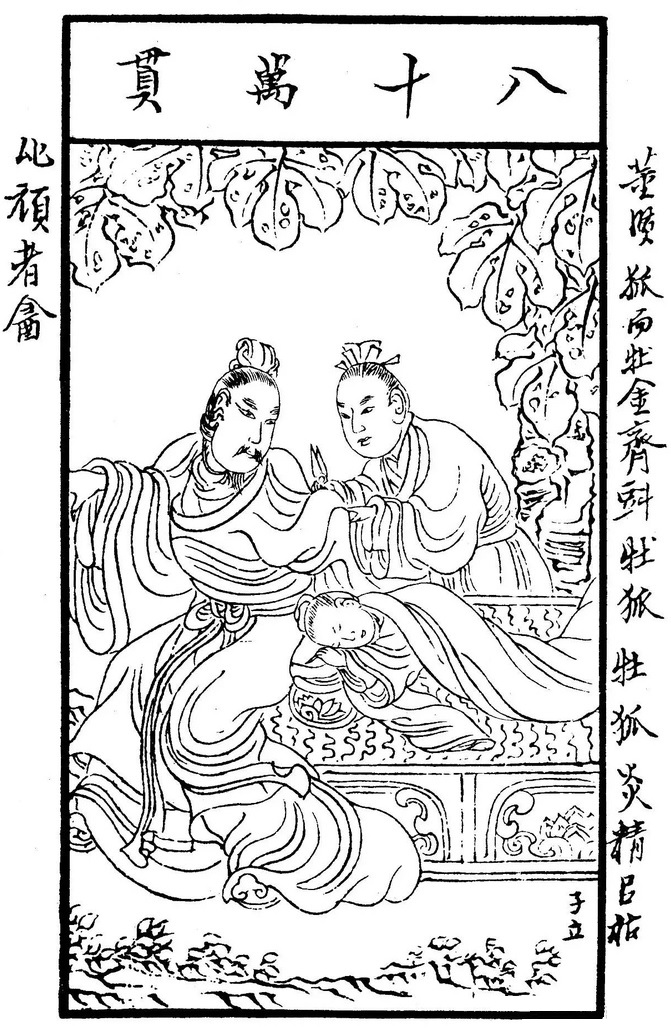
จักรพรรดิฮั่นอาย

จักรพรรดิฮั่นอาย (; 27 ปีก่อนคริสตกาล – 15 สิงหาคม 1 ปีก่อนคริสตกาล) พระนามเดิมว่า หลิว ซิน (劉欣) เป็นรายพระนามจักรพรรดิราชวงศ์ฮั่น|จักรพรรดิแห่งราชวงศ์ฮั่นของจักรวรรดิจีน ได้รับแต่งตั้งเป็นรัชทายาทตำแหน่ง "ไท่จื่อ" (太子; "โอรสาธิราช") โดยจักรพรรดิฮั่นเฉิง (漢成帝) ผู้เป็นพระเจ้าลุง และได้สืบราชสมบัติเมื่อ 7 ปีก่อนคริสตกาลขณะพระชนม์ 20 ชันษา จนสิ้นพระชนม์เมื่อ 1 ปีก่อนคริสตกาล
ขุนนางและราษฎรล้วนตื่นเต้นเมื่อจักรพรรดิฮั่นอายเสด็จขึ้นครองราชย์ เพราะเชื่อว่า พระองค์ทรงพระปรีชาสามารถ แต่ปรากฏว่า รัชกาลของฮั่นอายเต็มไปด้วยการฉ้อราษฎร์บังหลวงและการเก็บภาษีหนักหน่วง ทั้งฟู่เจาอี๋ (傅昭儀) พระชายาของจักรพรรดิฮั่น-ยฺเหวียน (漢元帝) พระเจ้าปู่ ยังเข้าก้าวก่ายการแผ่นดิน และเรียกร้องให้พระองค์ตั้งพระนางเป็นสมเด็จพระอัยยิกาเจ้า|พระจักรพรรดินีอัยยิกาเจ้า (grand empress dowager) ตำแหน่ง "ไท่หฺวังไท่โฮ่ว" (太皇太后; "อัครราชมหาเทวี") แม้พระนางจะมิเคยได้รับแต่งตั้งเป็นจักรพรรดินีมาก่อนก็ตาม ทำให้มีผู้ดำรงตำแหน่ง "ไท่โฮ่ว" (太后; "มหาเทวี") ถึงสี่คนในเวลาเดียวกัน คือ พระนางฟู่เจาอี๋ เรียกว่า "ฟู่ไท่โฮ่ว" (傅太后), หวัง เจิ้งจฺวิน (王政君) พระชายาอีกองค์ของจักรพรรดิฮั่น-ยฺเหวียน เรียกว่า "หวังไท่โฮ่ว" (王太后), จ้าว เฟย์ย่าน (趙飛燕) พระชายาของจักรพรรดิฮั่นเฉิง เรียกว่า "จ้าวไท่โฮ่ว" (定太后), และติ้งเฟย์ (定妃) พระมารดาของจักรพรรดิฮั่นอายเอง เรียกว่า "ติ้งไท่โฮ่ว" (定太后)
ฟู่ไท่โฮ่วเข้าควบคุมราชกิจจนพระนางสิ้นพระชนม์เมื่อ 2 ปีก่อนคริสตกาล ระหว่างนั้น พระนางวางแผนกำจัดเฝิง ยฺเวี่ยน (馮媛) พระชายาอีกองค์หนึ่งของจักรพรรดิฮั่น-ยฺเหวียน ซึ่งพระนางถือเป็นศัตรูหัวใจ โดยบีบให้พระนางเฝิงฆ่าตัวตายด้วยข้อกล่าวหาว่าเป็นแม่มด ส่วนจักรพรรดิฮั่นอายก็ถอดยศสกุลหวังของหวังไท่โฮ่ว แล้วตั้งสกุลฟู่ของฟู่ไท่โฮ่ว กับสกุลติ้งของติ้งไท่โฮ่ว เข้าสวมแทน จักรพรรดิฮั่นอายยังสั่งประหารหวัง เจีย จากสกุลหวัง ซึ่งดำรงตำแหน่งอัครมหาเสนาบดีจีน|อัครมหาเสนาบดี (丞相) เพราะเหตุที่ได้วิพากษ์วิจารณ์พระองค์ ส่งผลให้พระองค์เสื่อมความนิยมในหมู่ประชา
จักรพรรดิฮั่นอายยังเป็นที่รู้จักในฐานะชายรักร่วมเพศ นักประวัติศาสตร์แต่โบราณระบุว่า พระองค์มีความสัมพันธ์กับชายหนุ่มนามว่า ต่ง เสียน (董賢) โดยพรรณนาความสัมพันธ์ของทั้งสองว่า "รักมากจนตัดแขนเสื้อ" (斷袖之癖) สืบเนื่องจากเหตุการณ์ในบ่ายวันหนึ่งซึ่งพระองค์กับต่ง เสียน ร่วมเตียงกัน แล้วพระองค์ตื่นขึ้นเห็นต่ง เสียน นอนหลับทับแขนเสื้อพระองค์อยู่ ไม่อยากปลุกเขาให้ตื่นไปด้วย จึงตัดแขนเสื้อของพระองค์เองออกแล้วค่อย ๆ ลุกจากเตียงHinsch, Bret. (1990). "Passions of the Cut Sleeve". University of California Press. p.44 นอกจากนี้ พระองค์ยังอวยยศให้ต่ง เสียน มากมาย จนเมื่อเวลาที่พระองค์สิ้นพระชนม์นั้น ปรากฏว่า ต่ง เสียน ถึงกับได้ว่าการกองทัพทั้งปวง ครั้นสิ้นจักรพรรดิฮั่นอายแล้ว หวังไท่โฮ่วก็เข้ากุมอำนาจ โดยให้หวัง หมั่ง (王莽) ญาติของพระนาง ก่อรัฐประหาร แล้วบังคับให้ต่ง เสียน ปลิดชีวิตตนเองHinsch, Bret. (1990). "Passions of the Cut Sleeve". University of California Press. p.46 ก่อนจะตั้งองค์ชายหลิว ค่าน (劉衎) ขึ้นสืบราชสมบัติเป็นจักรพรรดิฮั่นผิง (汉平帝) โดยมีหวัง หมั่ง สำเร็จราชการ
==อ้างอิง==
หมวดหมู่:พระมหากษัตริย์จีนในศตวรรษที่ 1 ก่อนคริสตกาล
หมวดหมู่:จักรพรรดิราชวงศ์ฮั่นตะวันตก|อาย
หมวดหมู่:ราชวงศ์ที่เป็นเกย์
หมวดหมู่:ชาวจีนที่มีความหลากหลายทางเพศ
หมวดหมู่:บุคคลที่มีความหลากหลายทางเพศในสมัยโบราณ
หมวดหมู่:ประมุขแห่งรัฐที่มีความหลากหลายทางเพศ
หมวดหมู่:บุคคลที่เกิดในปี พ.ศ. 517
หมวดหมู่:บุคคลที่เสียชีวิตใน พ.ศ. 543